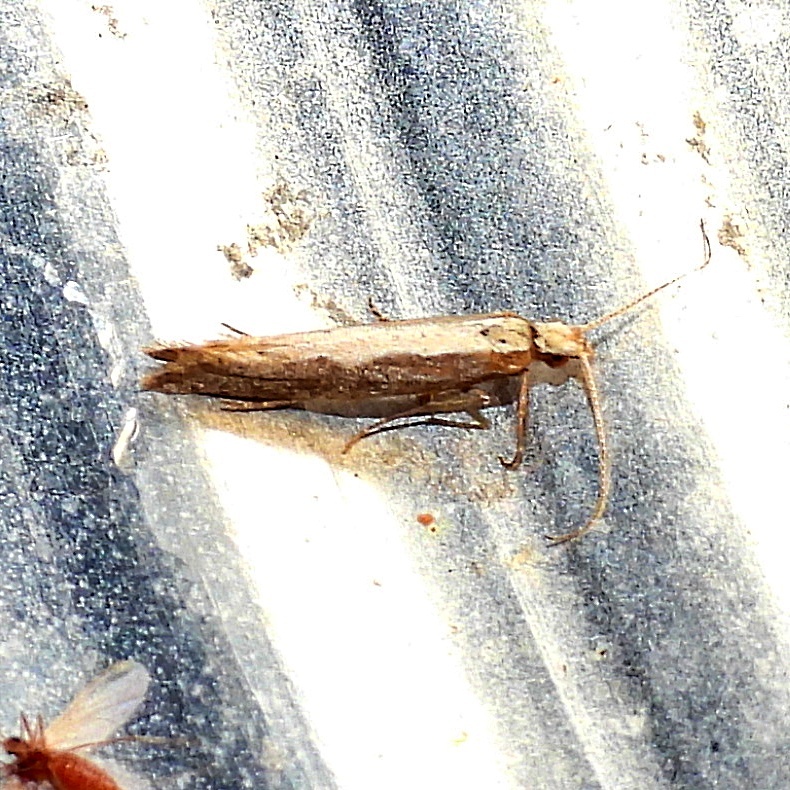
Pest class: diamondback_moth